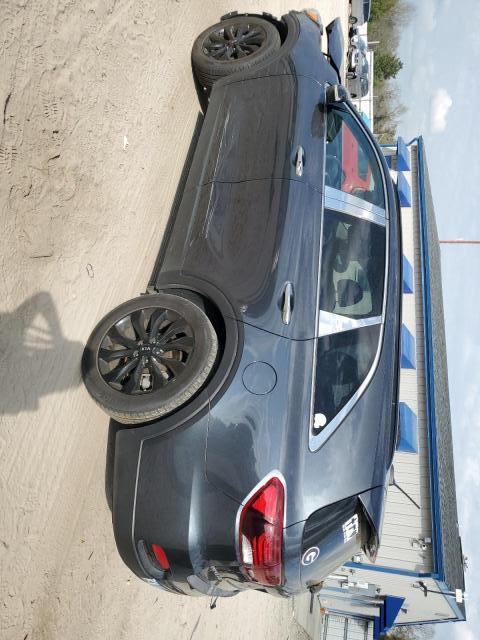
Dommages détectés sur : capot, porte arrière droite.
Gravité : mineur